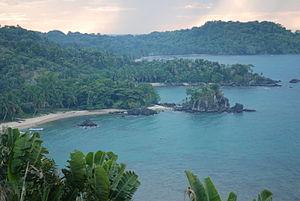
L'île Sainte-Marie, autrefois nommée Nosy-Ibrahim et devenue aujourd'hui en malgache Nosy Boraha, est une île située au nord-est de Fenoarivo Atsinanana en face de Soanierana Ivongo dont elle est séparée par un chenal de 30 km de large. Il s'agit, avec Diego Suarez et l'île de Nosy Be, d'un des trois anciens établissements français qui furent associés à l'ancien territoire du royaume Merina pour former l'ancien protectorat français de Madagascar dont l'actuelle République de Madagascar reprend les frontières.